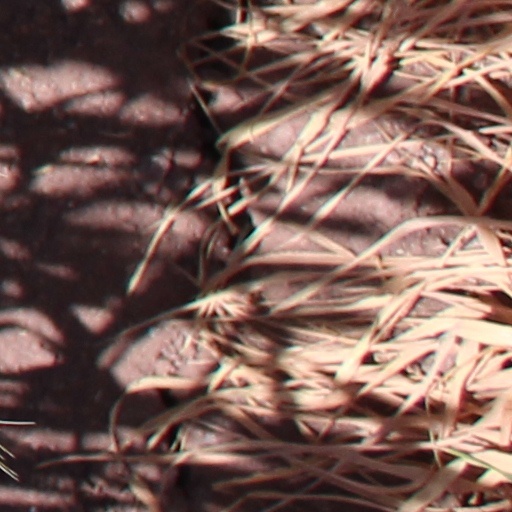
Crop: wheat